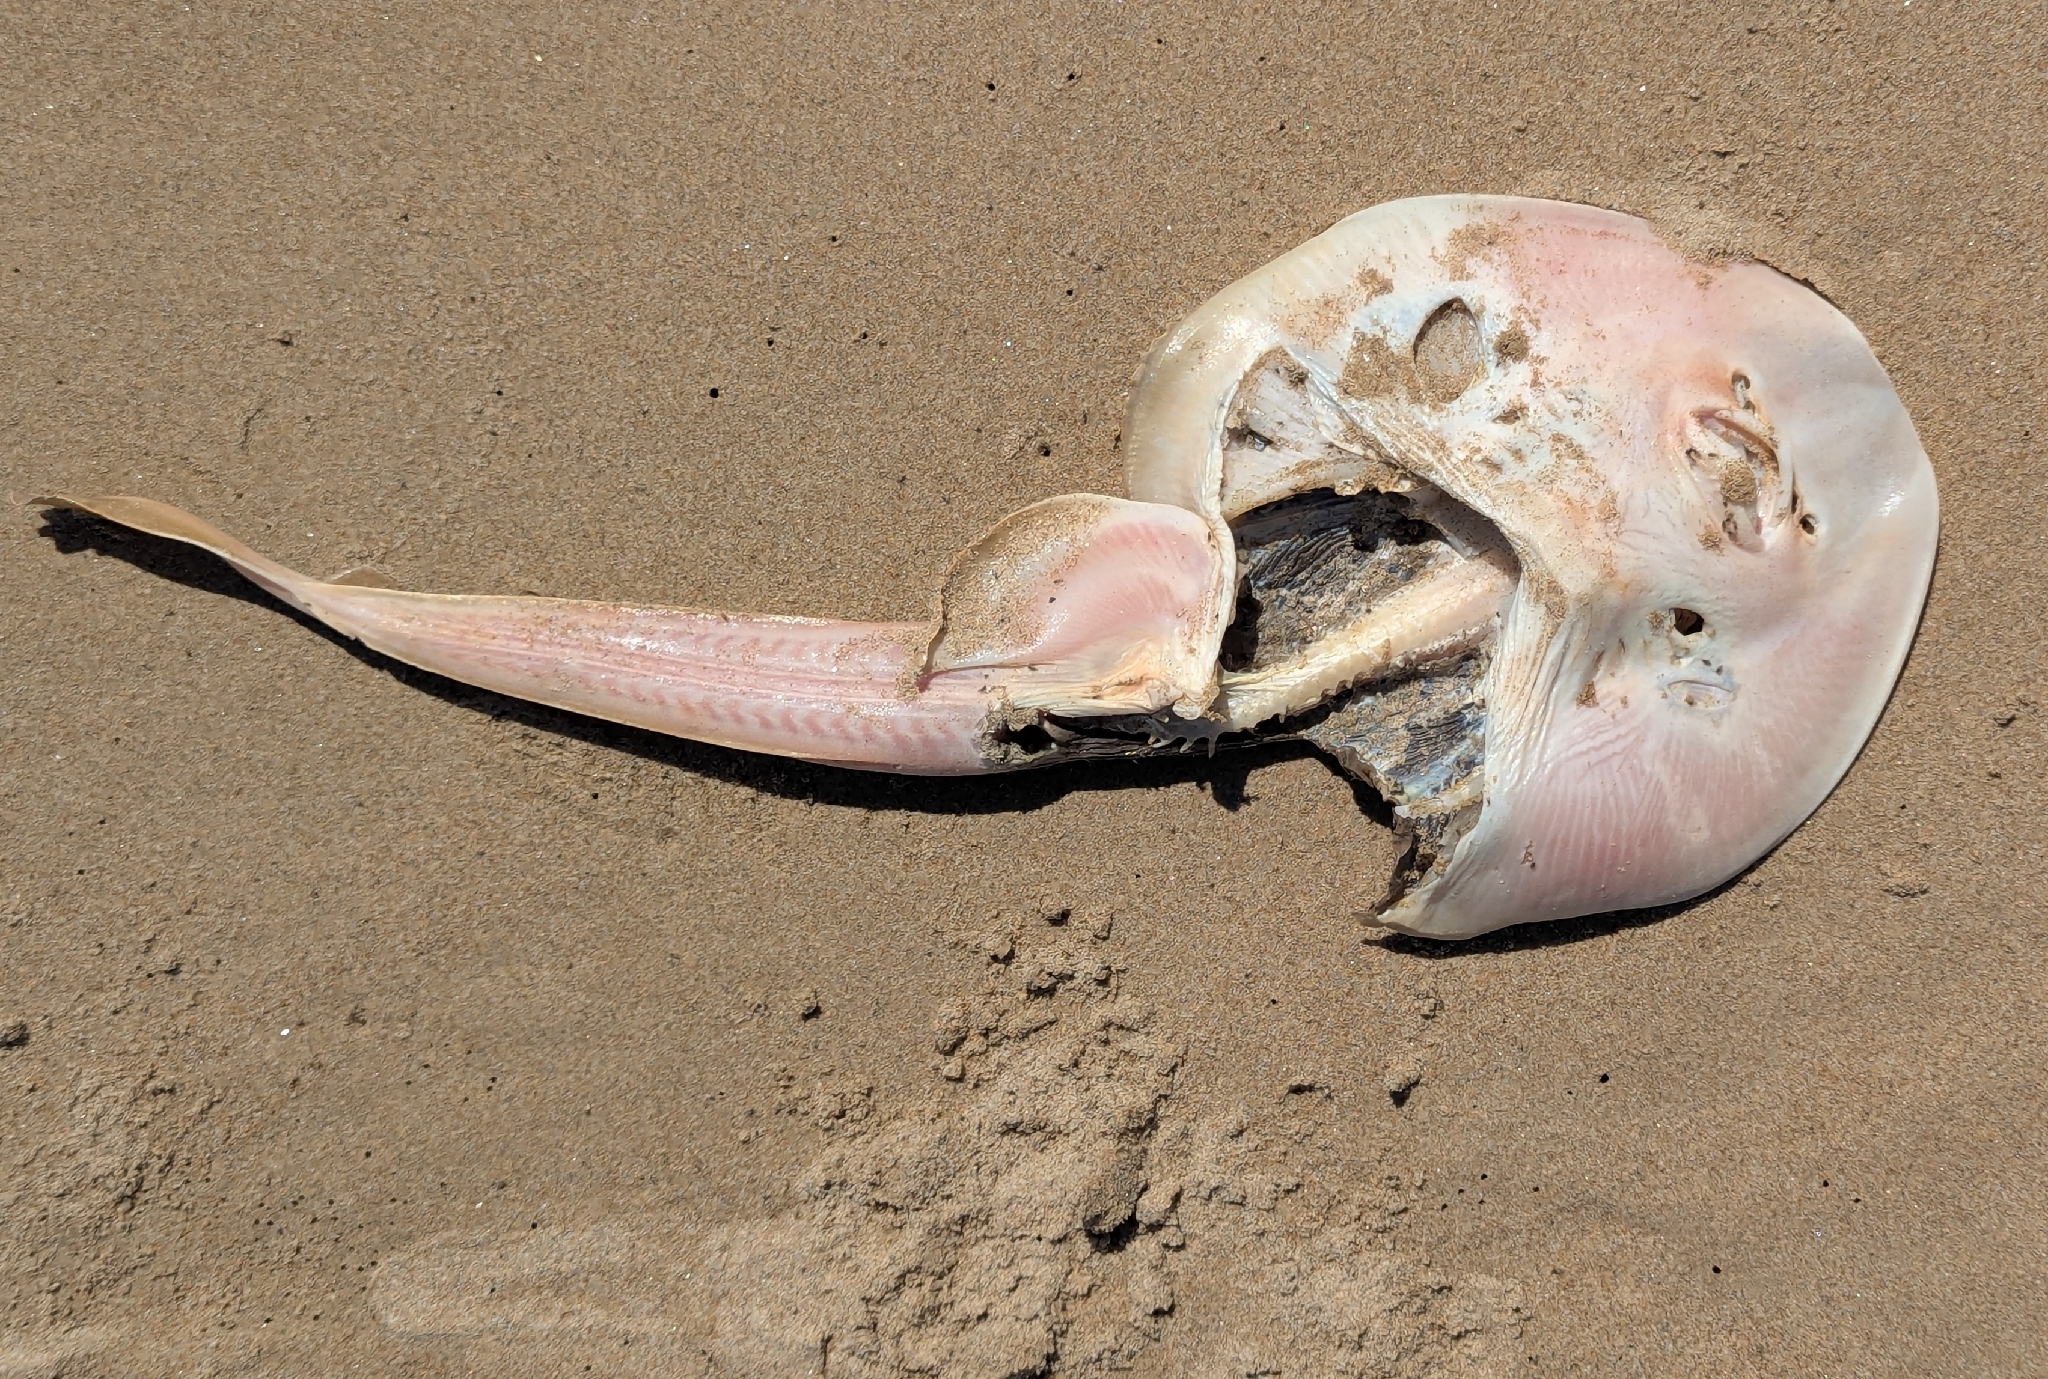
fish (species not among the labelled classes)